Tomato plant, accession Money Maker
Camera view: vertical (180 deg); turntable rotation: 30 degrees
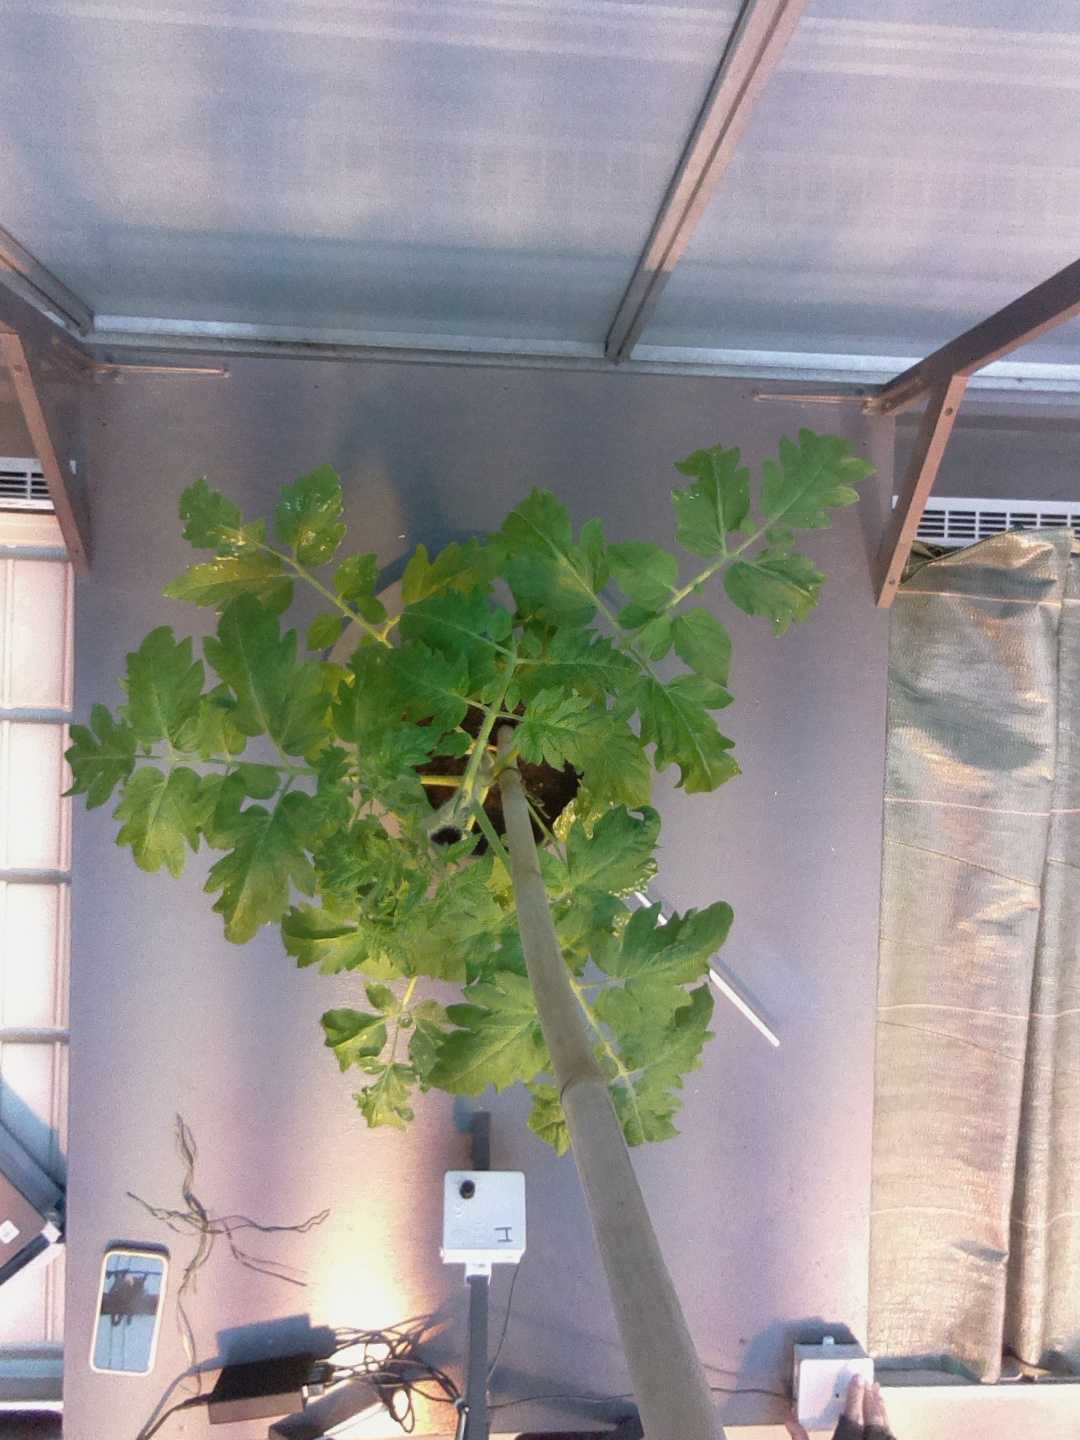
BBCH growth stage 51: First inflorence visible, visible closed flower bud